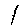
Label: 1